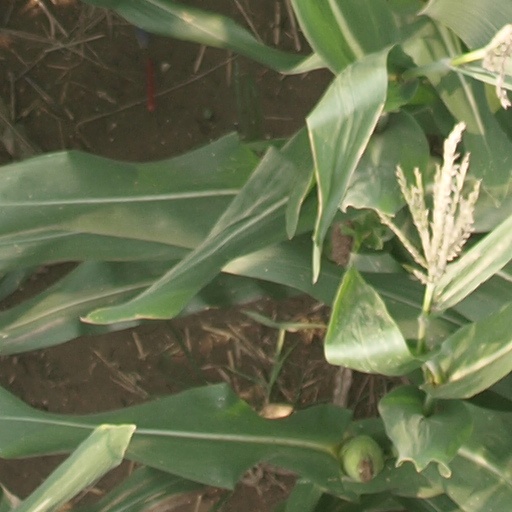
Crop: maize; corn